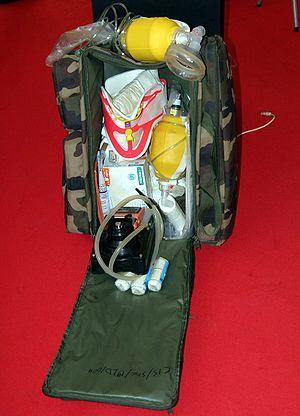
Sac de premiers secours de l'Armée française
Un kit de survie est un paquet contenant un ensemble d'outils et de fournitures préparé et accessible pour aider à la survie en cas de situations d'isolement ou d'urgence. Le kit peut être de tailles et de compositions variées suivant le risque encouru et la charge possible.
Une trousse de secours ou trousse de premiers soins est un contenant où on retrouve à la fois des médicaments et des instruments permettant de prodiguer les premiers soins en cas de maladie ou d'accident.